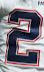
Number: 2